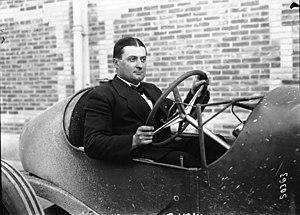
La Delage de Guyot au Grand Prix d'Indianapolis.
Albert Guyot, né le 25 décembre 1881 à Saint-Jean-de-Braye et mort le 24 mai 1947 à Neuilly-sur-Seine, est un pilote automobile français.
Les 500 miles d'Indianapolis 1914, courus sur l'Indianapolis Motor Speedway et organisés le 30 mai 1914, ont été remportés par le pilote français René Thomas sur une Delage.
Delage est une écurie de compétition automobile du constructeur automobile français Delage de Louis Delâge, avec un important palmarès de succès en course des années 1920.